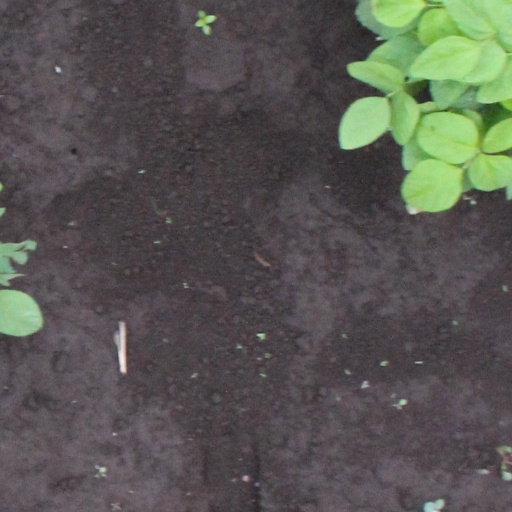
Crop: soybean